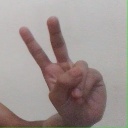
अक्षर: ऐ